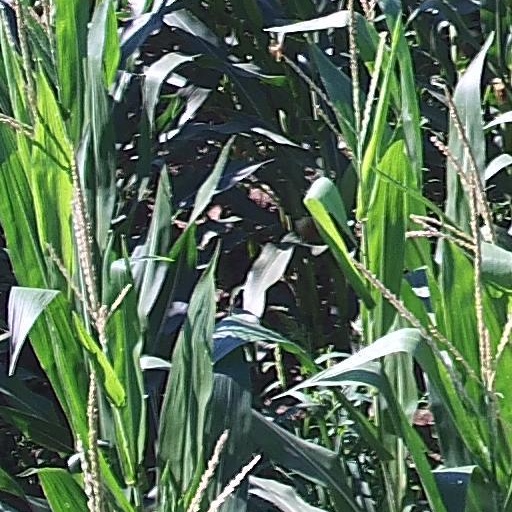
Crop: maize; corn